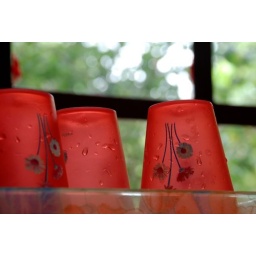
The glasses by the water cooler at Alliance Francaise...